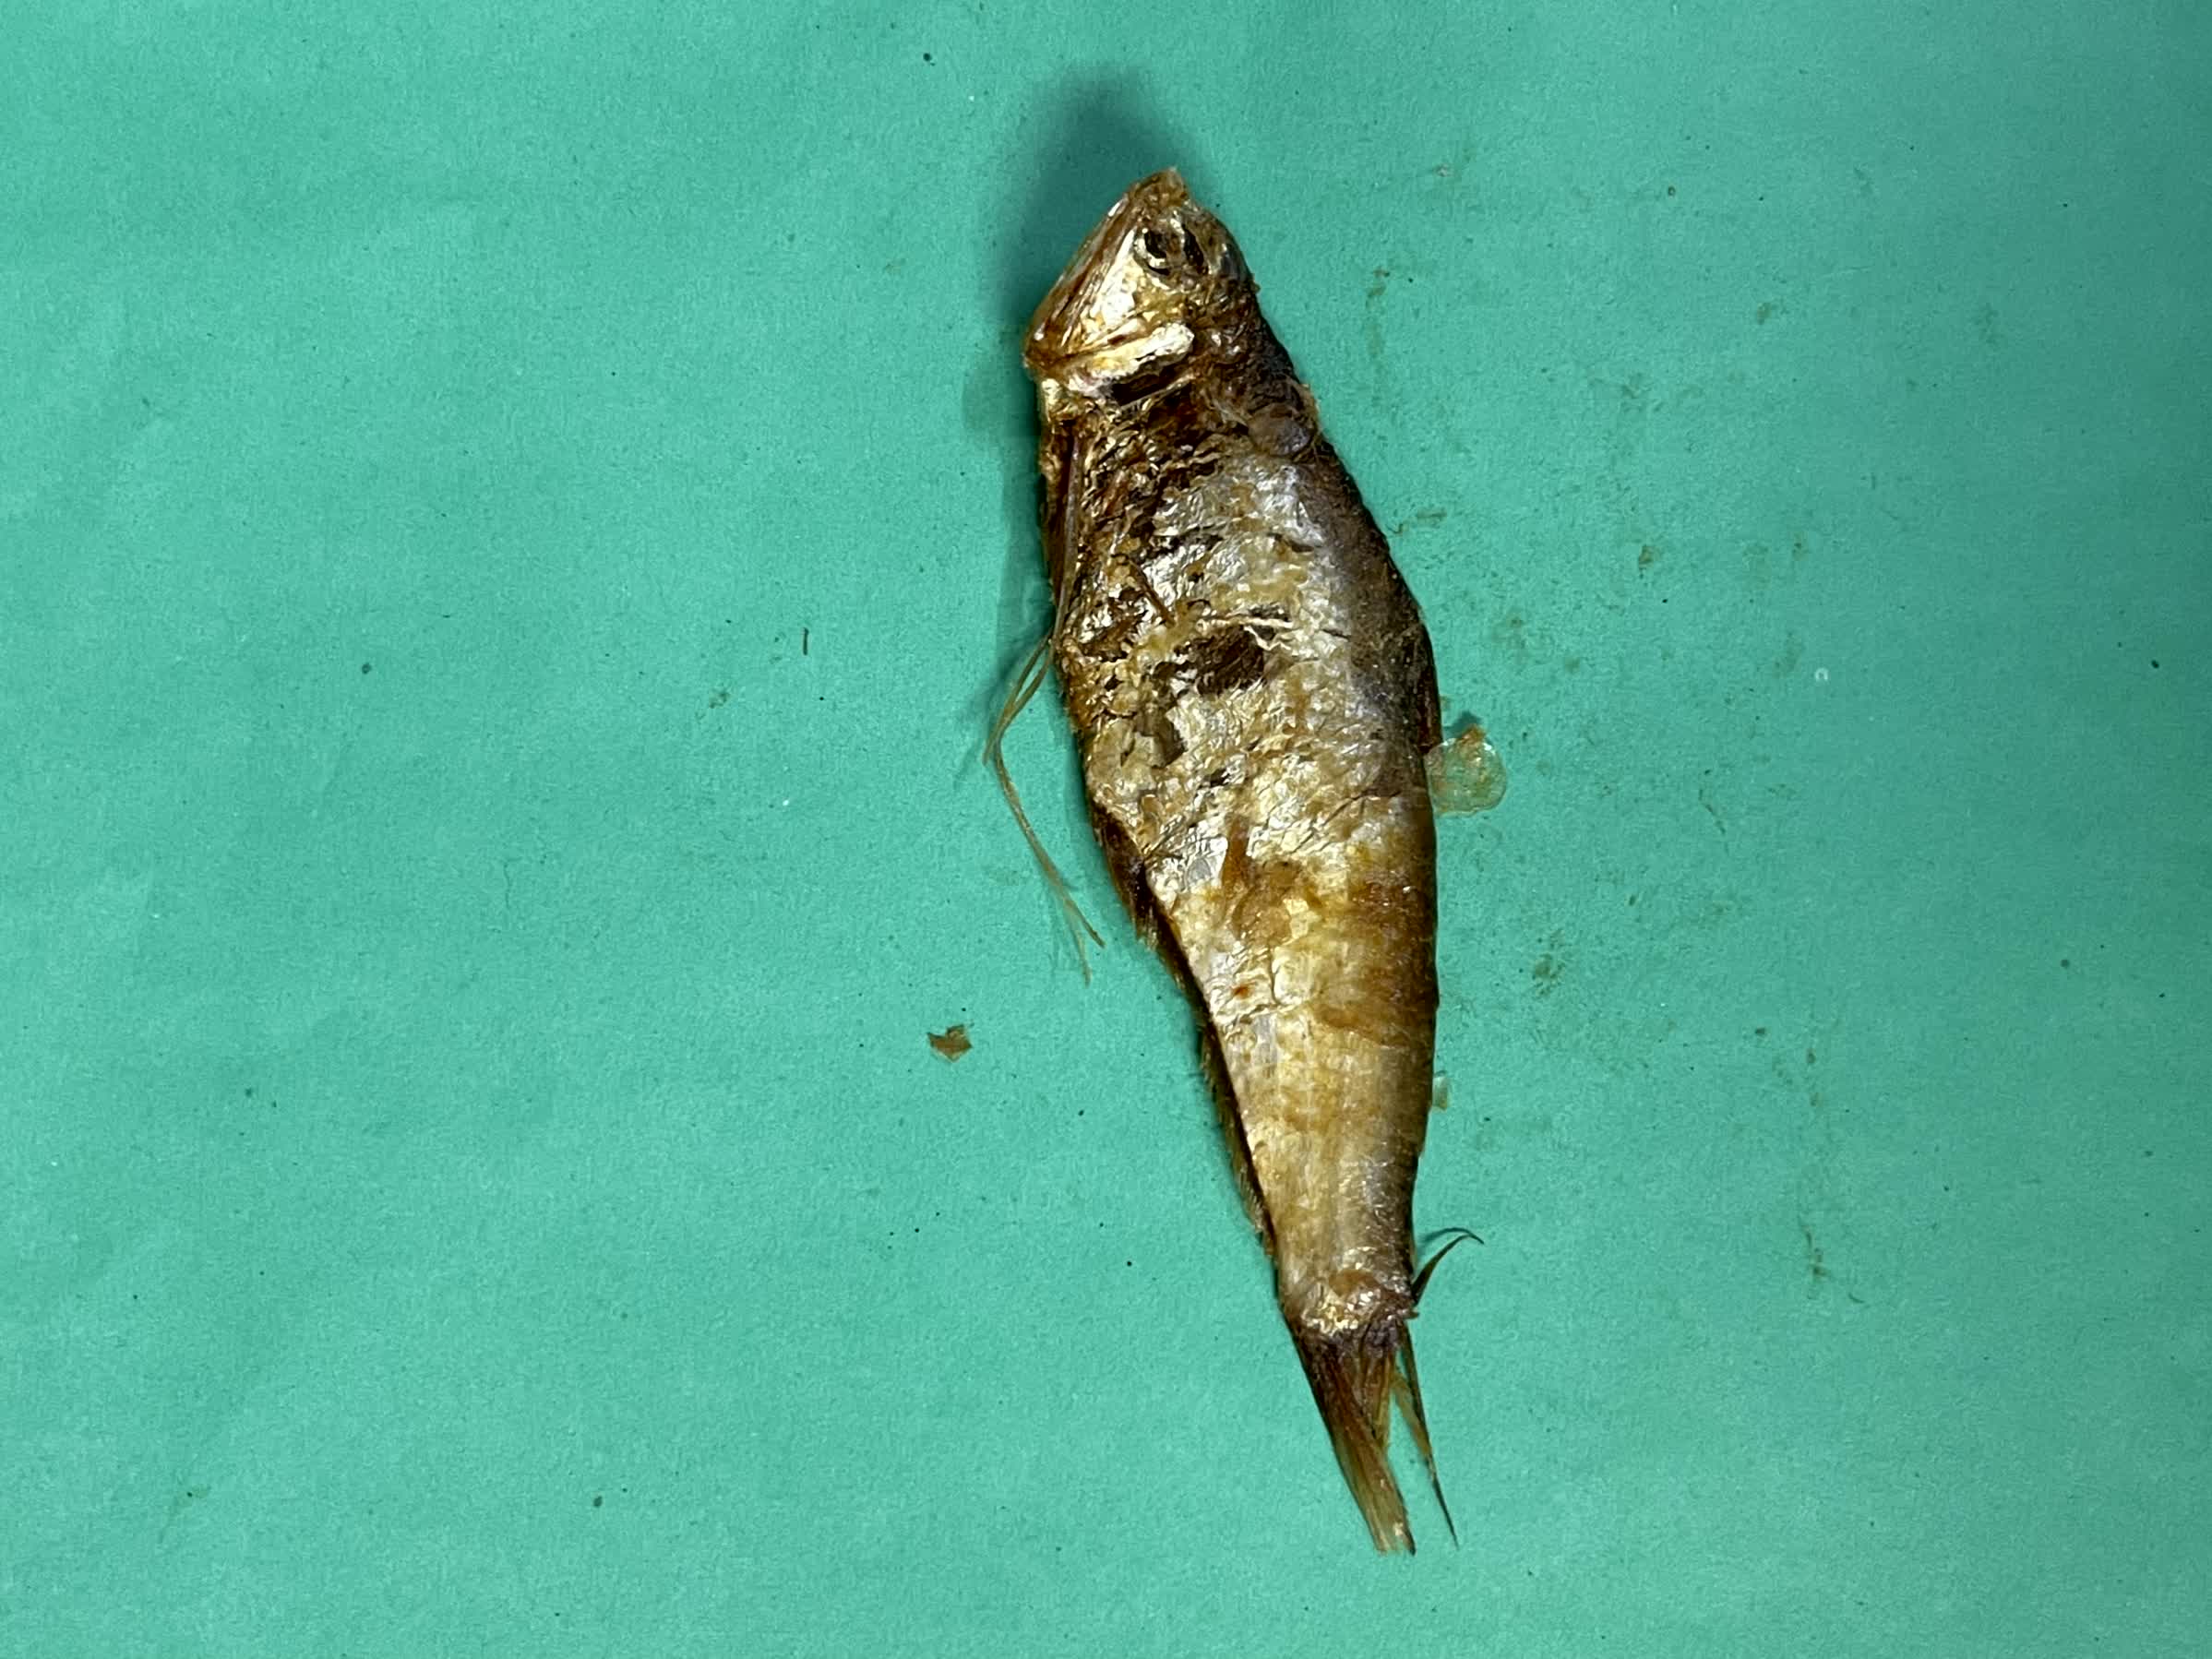
Species: Bashpata